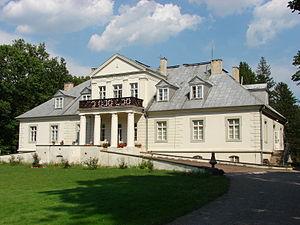
Romanów est un village polonais de la gmina de Sosnówka dans le powiat de Biała Podlaska de la voïvodie de Lublin dans l'est de la Pologne.